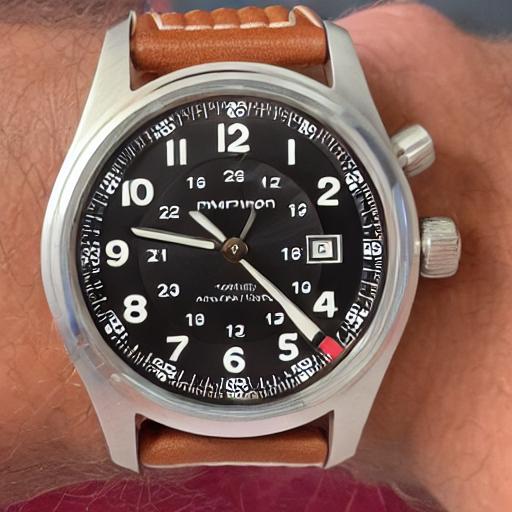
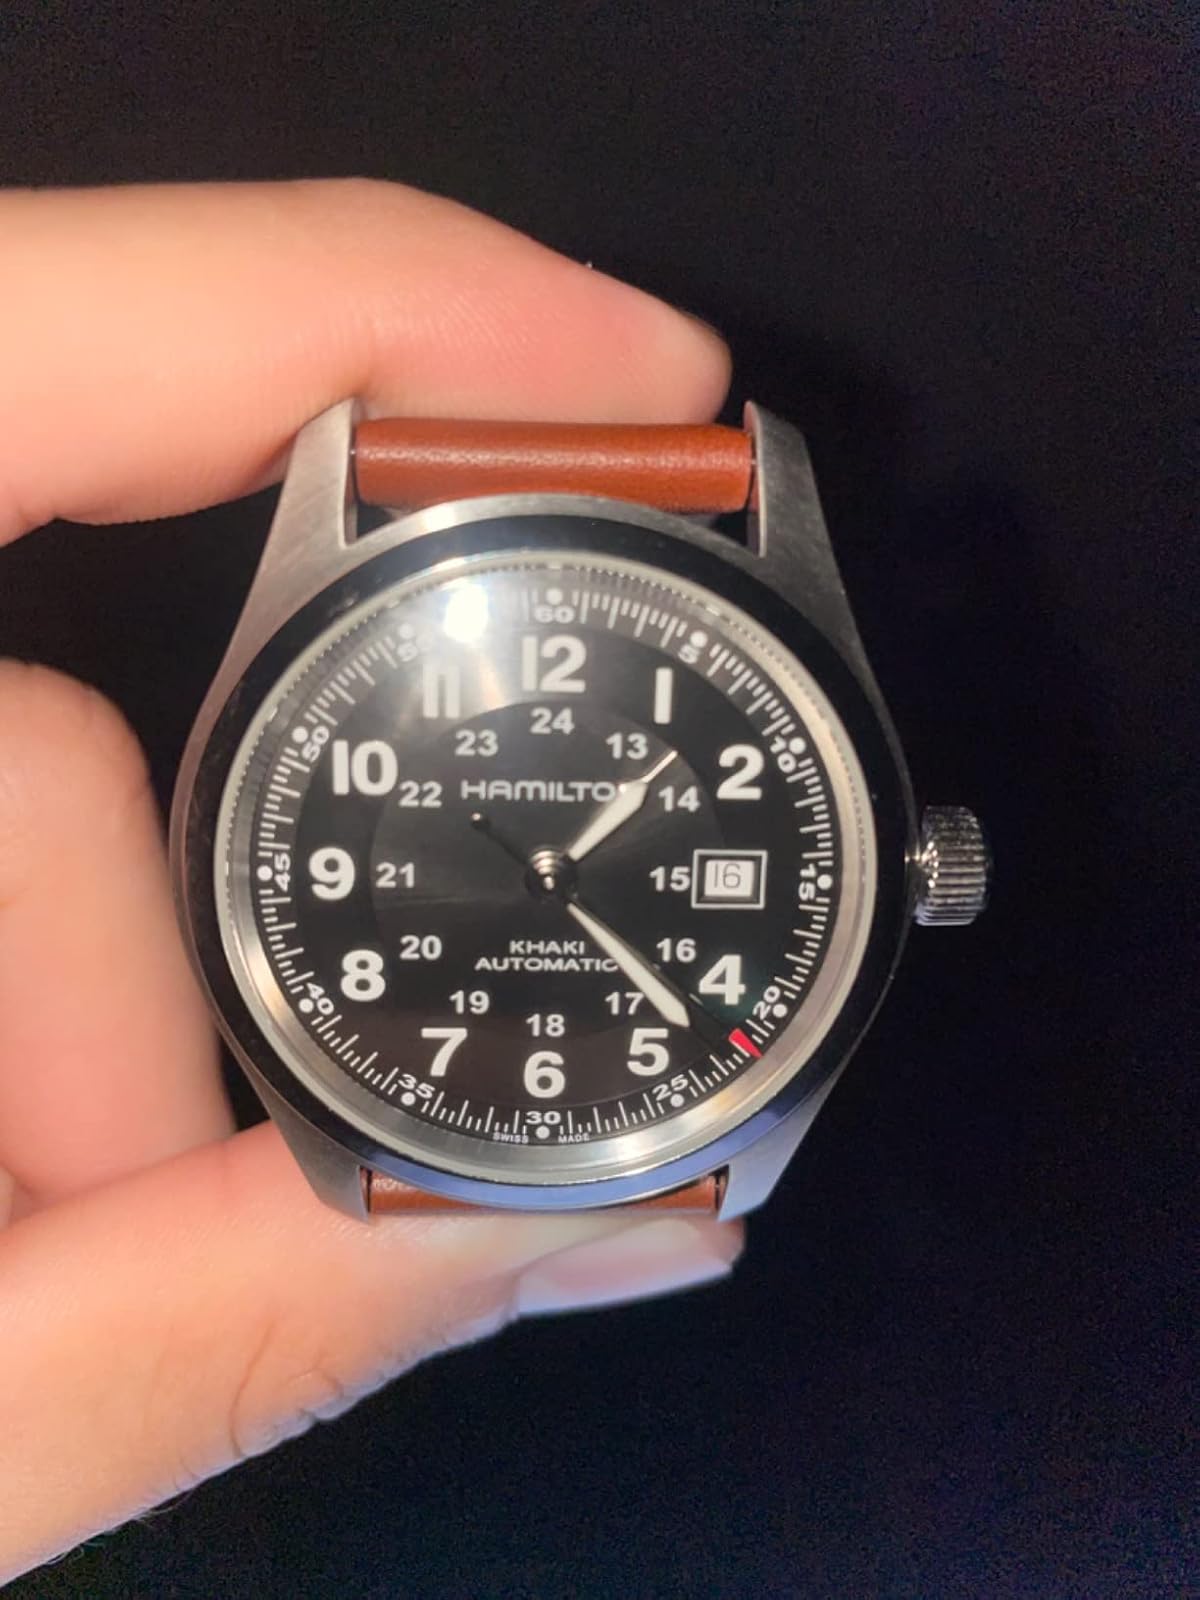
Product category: accessories_watch
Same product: no